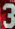
Number: 3